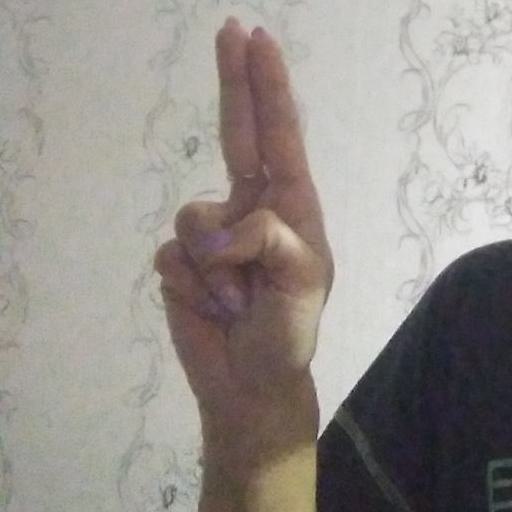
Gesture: two_up